Cartagena Naval Museum

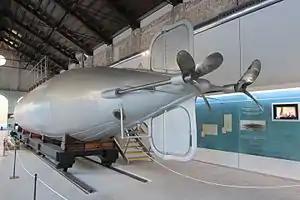
The Peral Submarine

Lobby: The model of the ship "Juan Sebastián de Elcano", and the image of the "Virgin of the Carmen" which can be highlighted, are two emblems of the Spanish Navy, as well as varied objects.